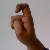
The image shows a hand gesture representing the letter 'X' in Indian Sign Language.